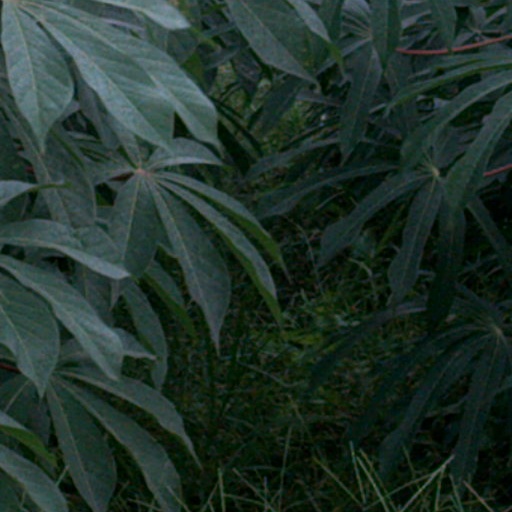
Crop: cassava